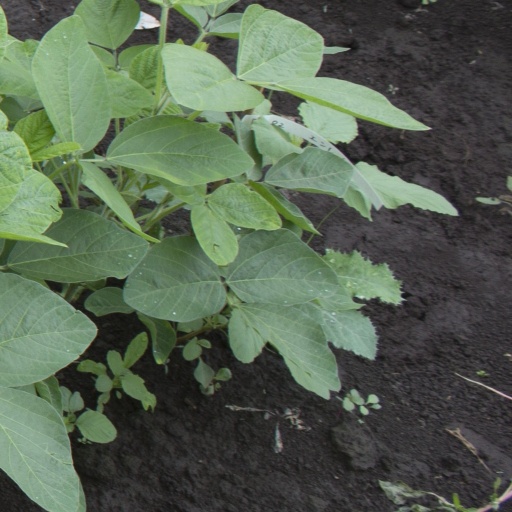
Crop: soybean